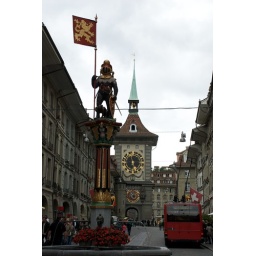
Statue of a bear, in remembrance of the bear that that city was named after as the first animal to be spotted